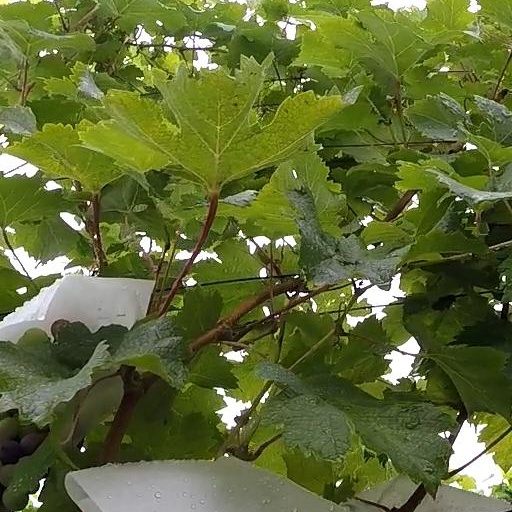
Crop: grape